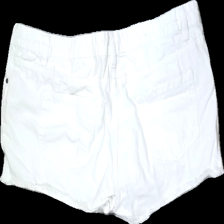
View: back
Type: Shorts
Category: Ladies
Brand: Miss Milla
Colors: White
Material: 100% cott
Cut: Regular
Size: 44
Season: All
Stains: Minor
Holes: Major
Price range: <50
Recommended usage: Export